Feroz (TV series)

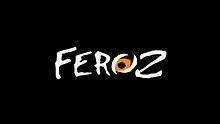
Title card

Feroz (international title: Fierce) is a Chilean telenovela broadcast on Canal 13. It broadcast was initially scheduled to start from February 28, 2010, but was postponed until March 8 due to the February 27 earthquake that caused massive damage in Chile.